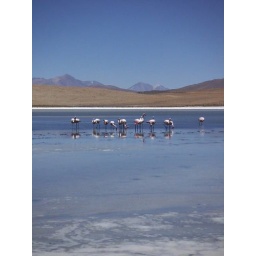
Flamingos in the desert, bright pink against the vivid blues of water and sky